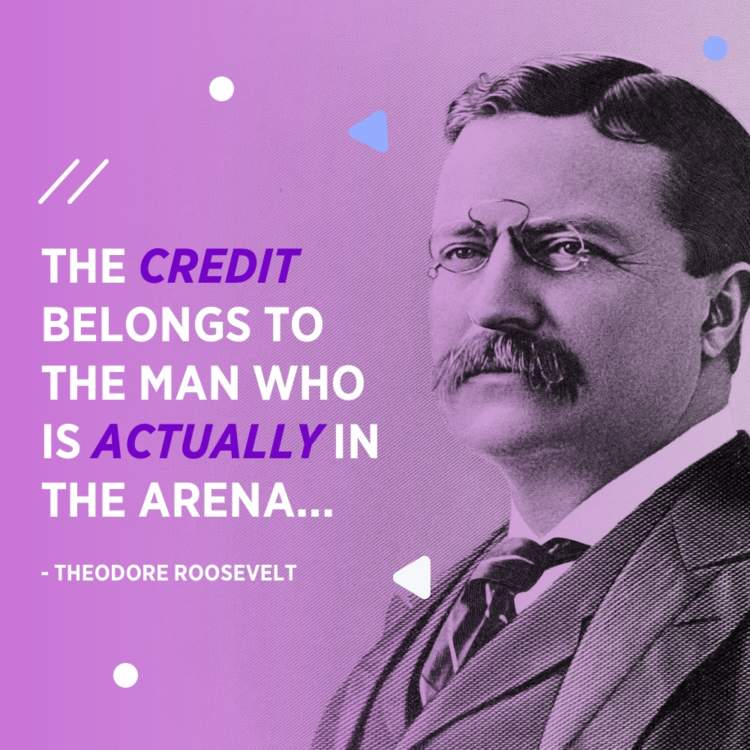
Gender: men